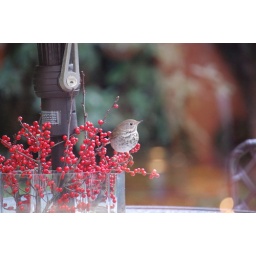
A small brown bird in my parents backyard.